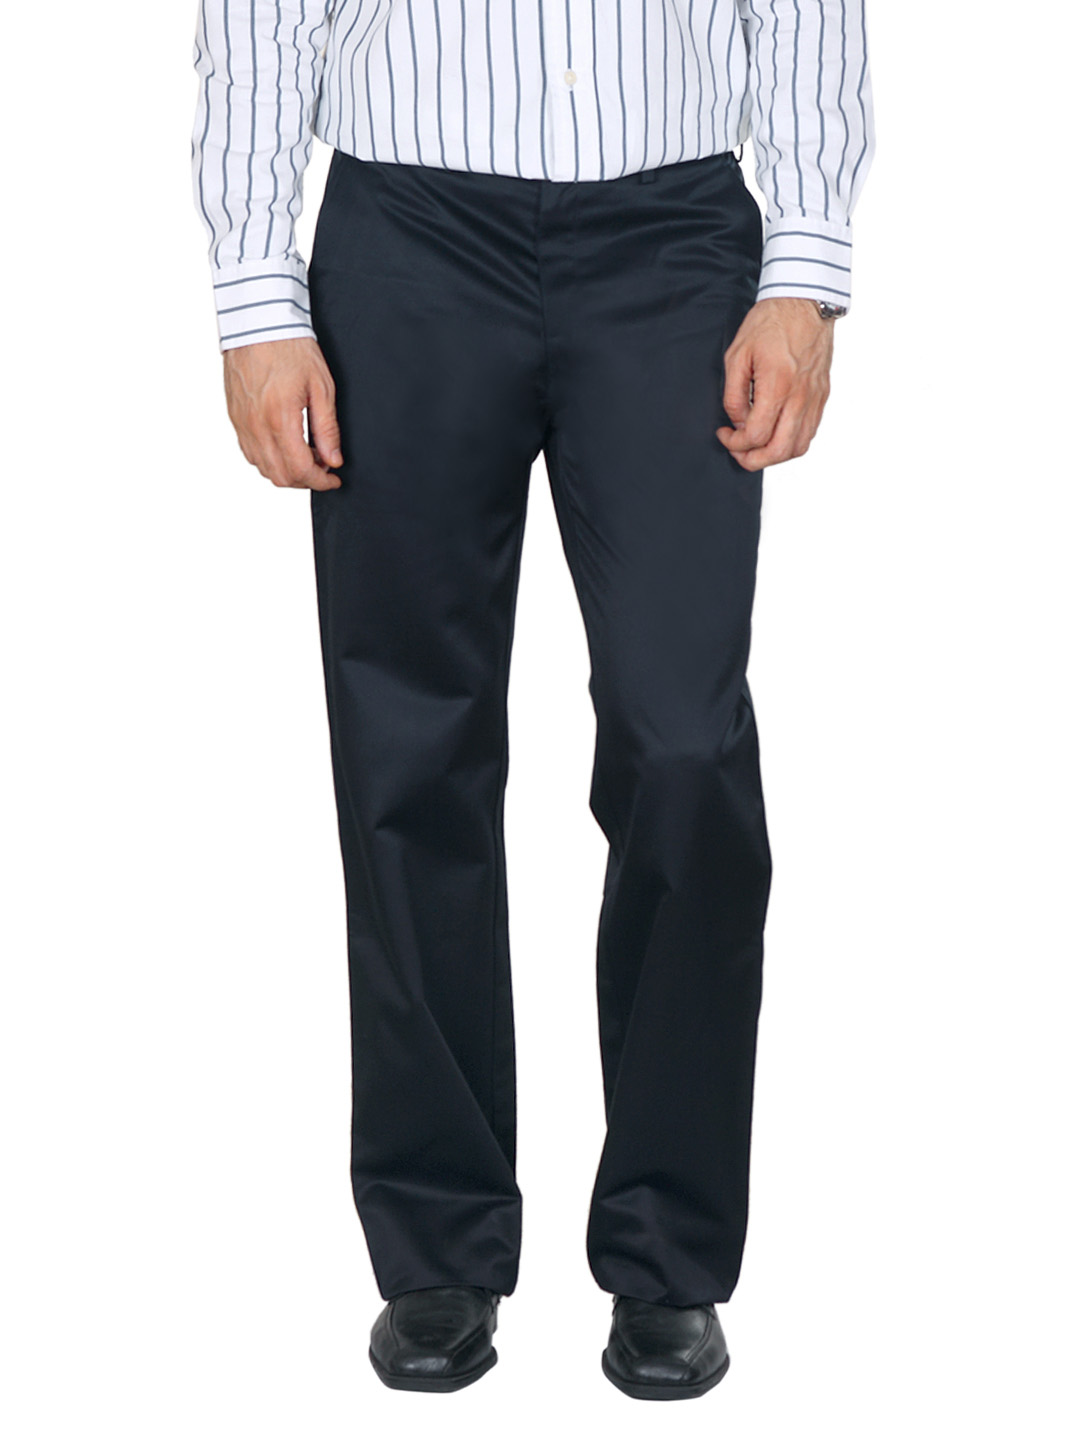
Peter England Men Navy Blue Formal Trousers
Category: Apparel / Bottomwear / Trousers
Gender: Men
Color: Navy Blue
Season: Spring 2013
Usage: Formal